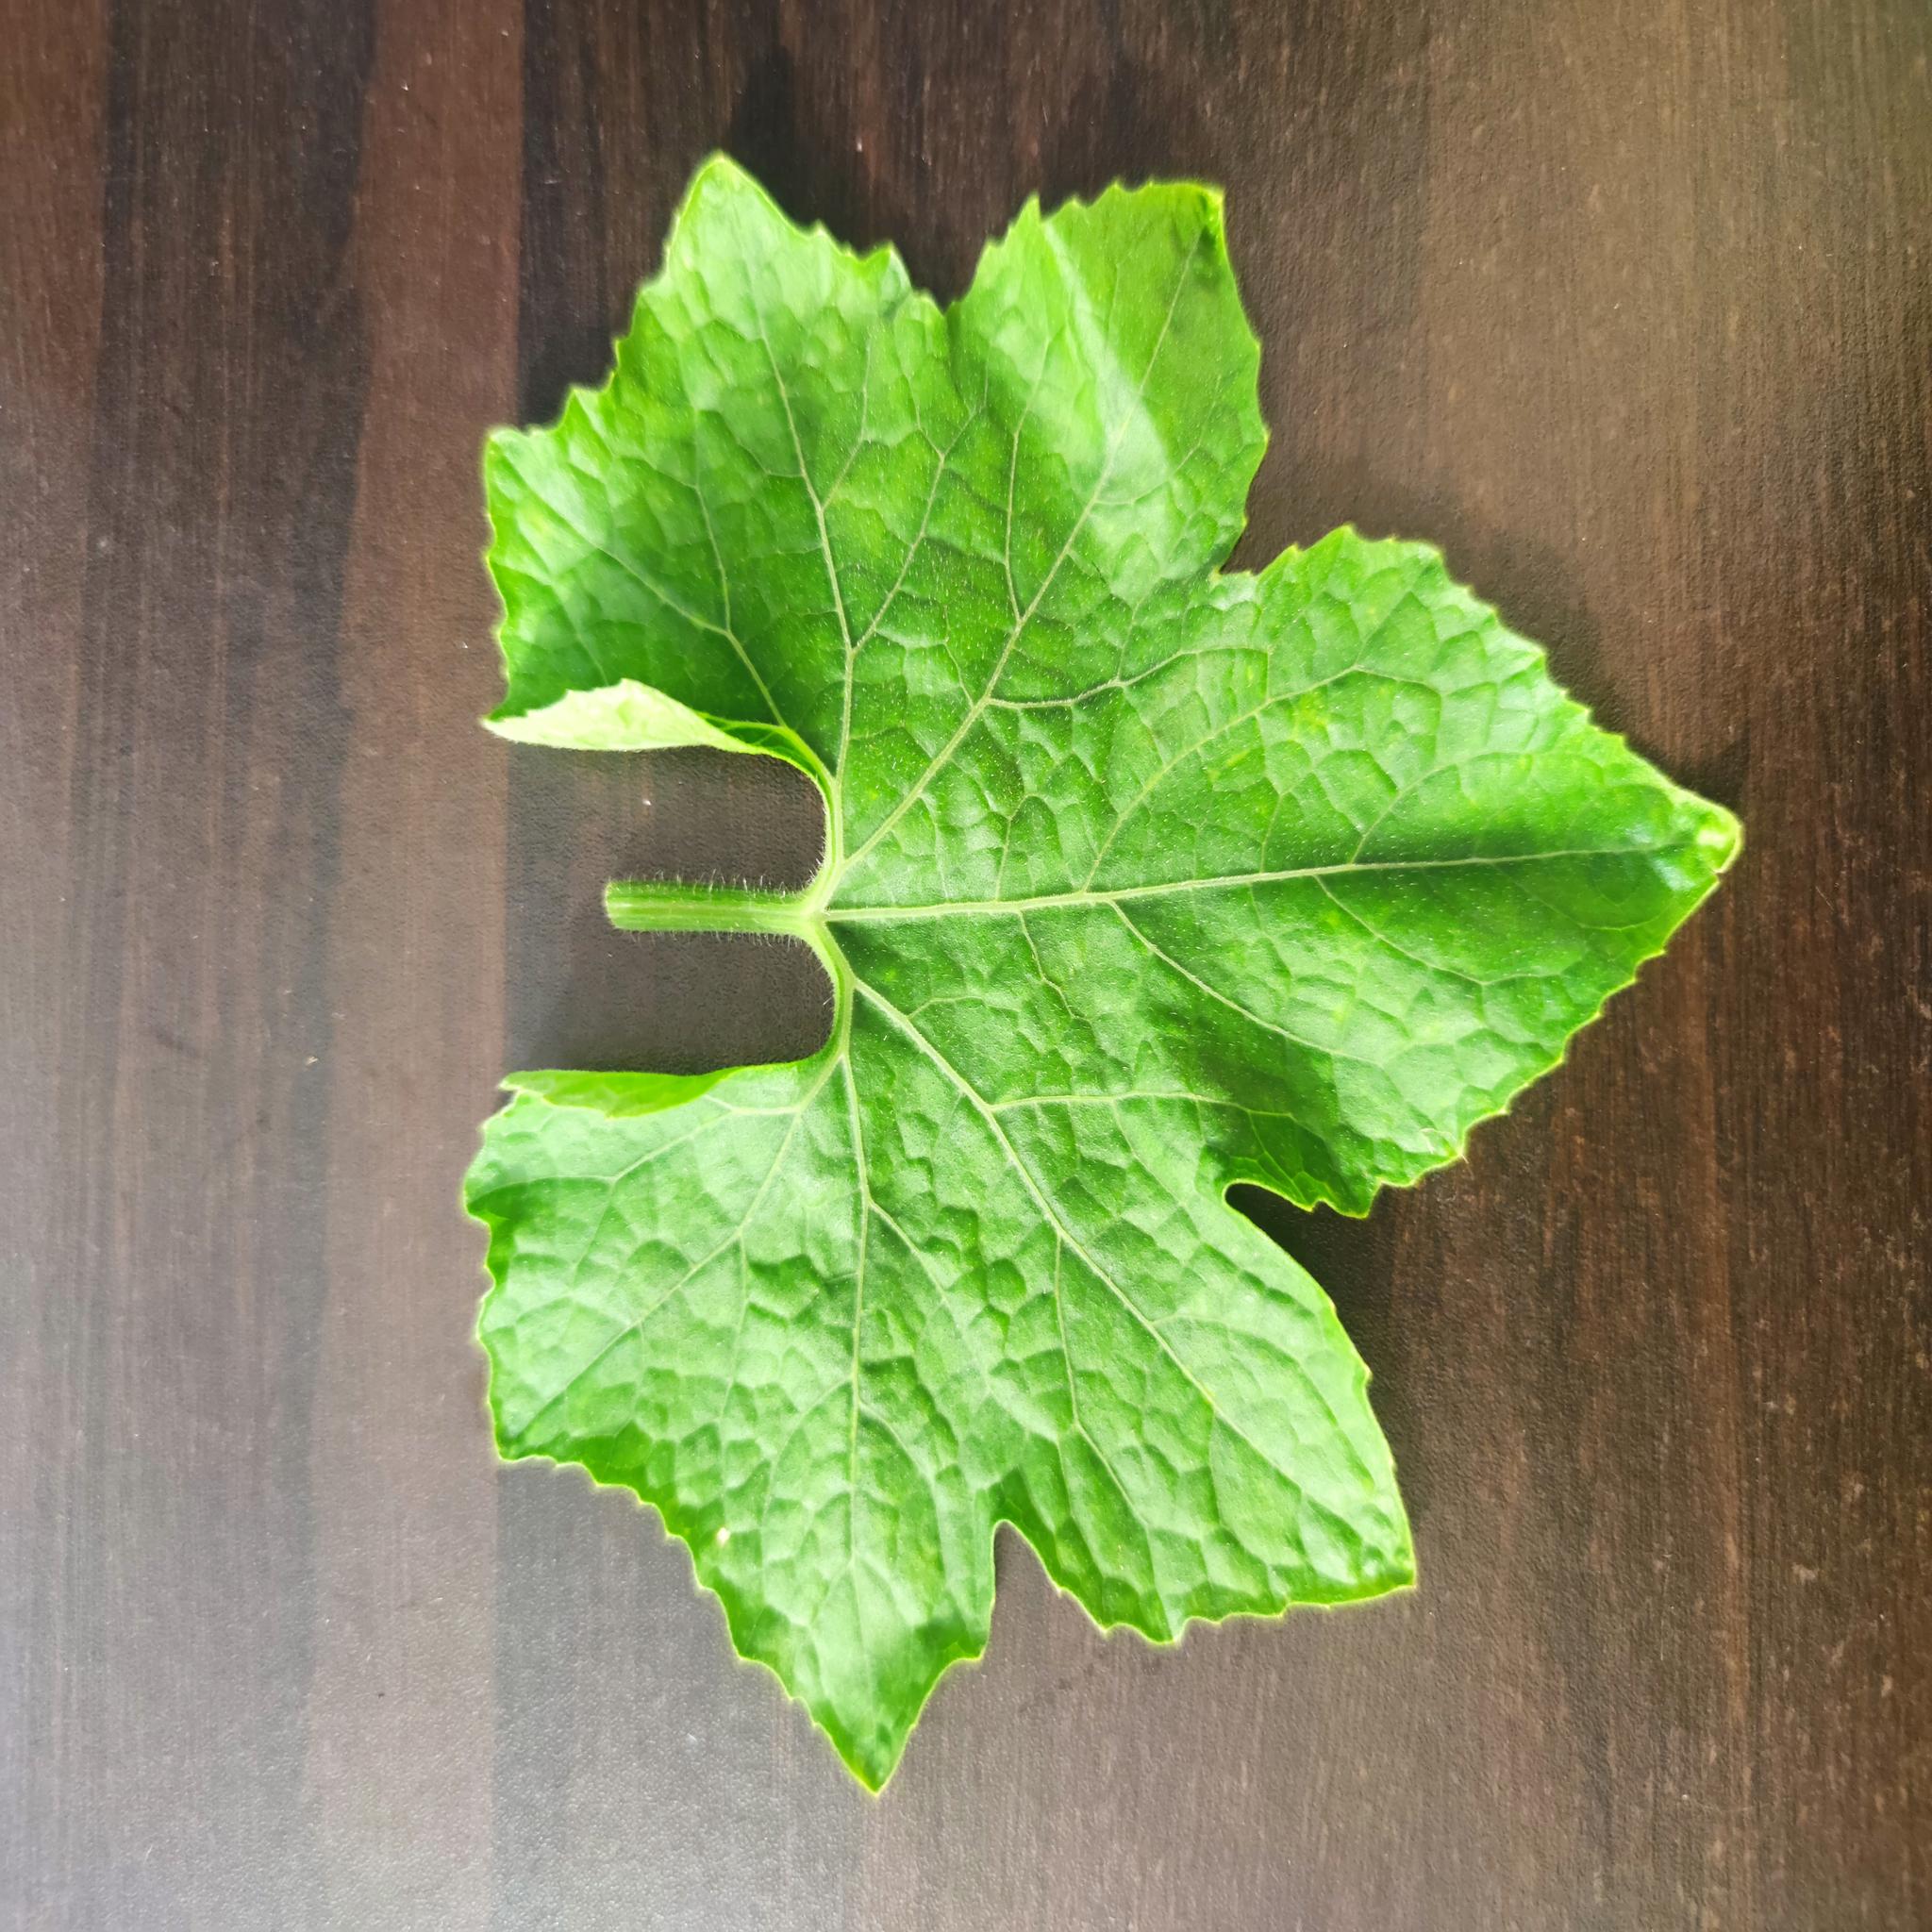
Label: Healthy